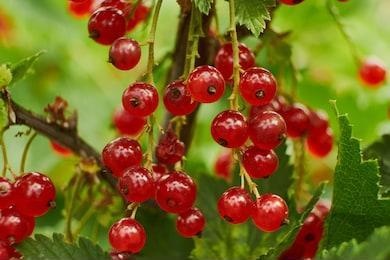
Label: redcurrant